Mir-Mahna

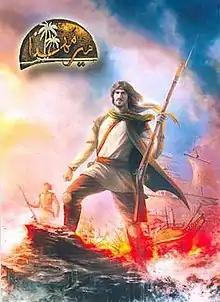

Mir-Mahna (sometimes spelled "Mir Mahna") is a computer game based on the life of Mir Mahna, an amir of Kharg, Iran, who successfully fought against Dutch colonial forces in Iran during the reign of Nader Shah in the 1740s. Introduced in August 2010 at Gamescom, "Mir-Mahna" officially was released in Tehran, Iran, in February 2011 and was supported by the Iran Computer and Video Games Foundation.